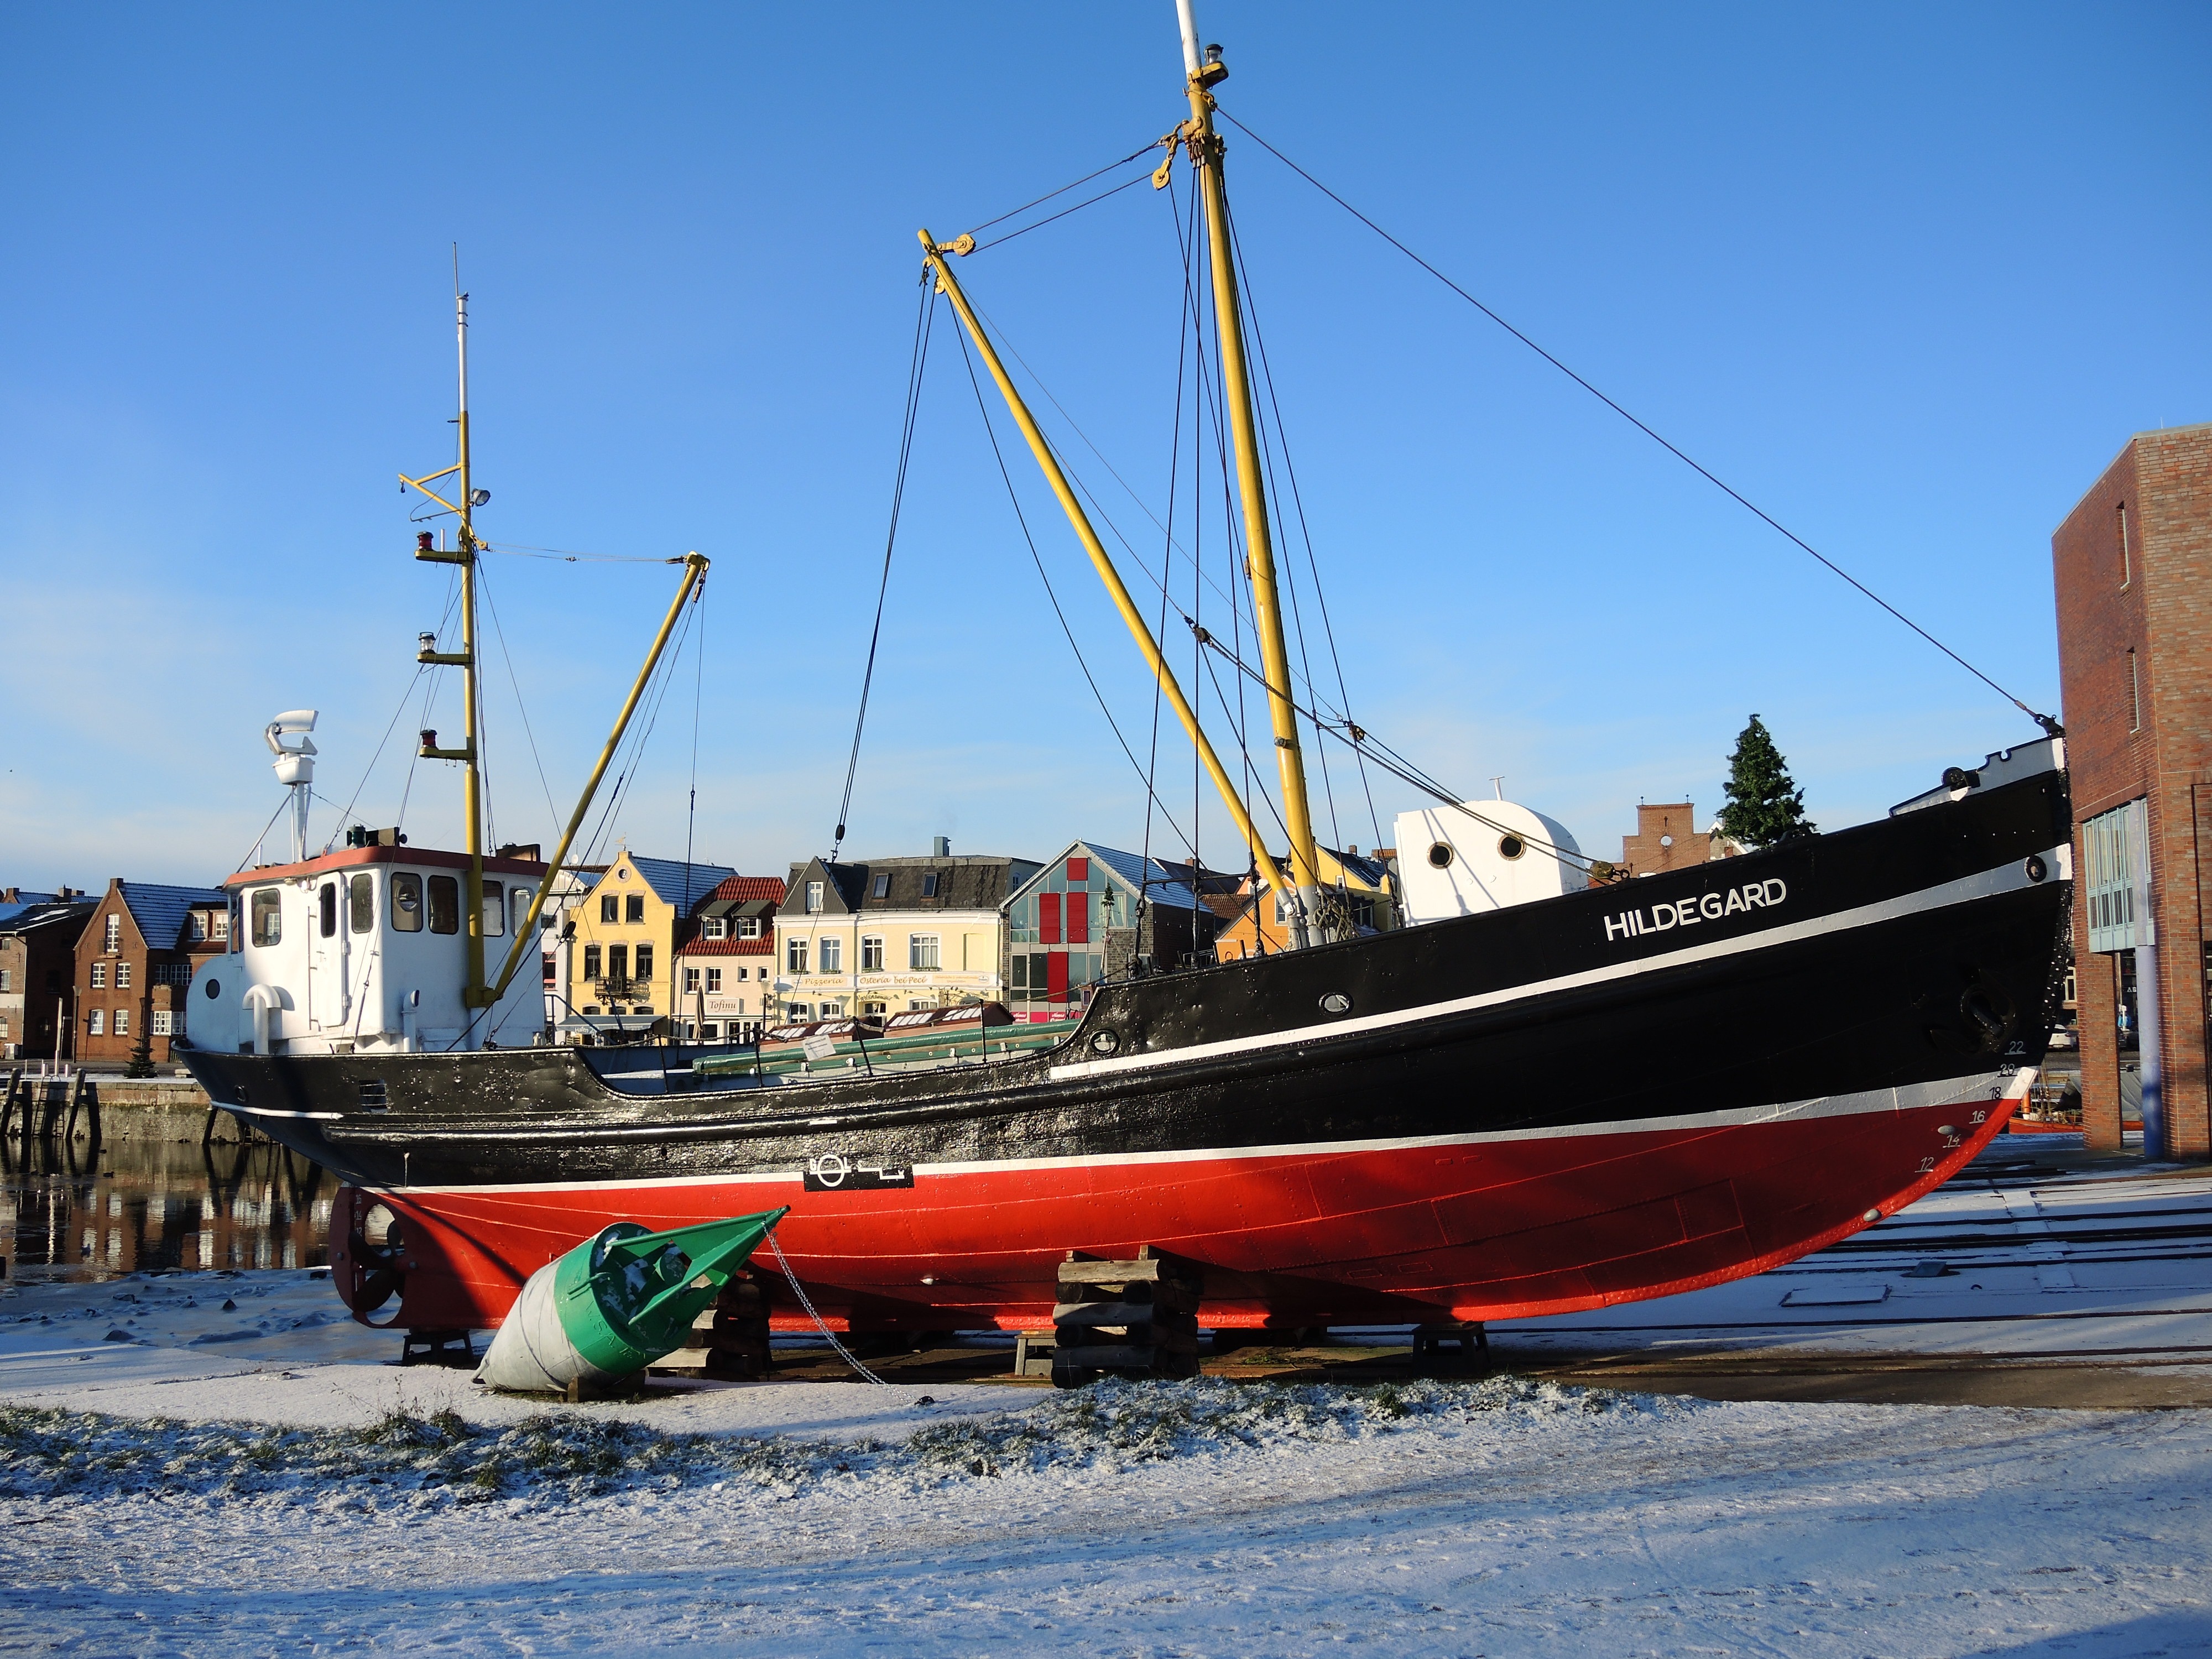
sea, boat, ship, boot, vehicle, mast, harbor, port, sailboat, tugboat, watercraft, schooner, sailing boat, sailing ship, fishing vessel, kahn, dry dock, freight transport, galleon, husum, caravel, fishing trawler